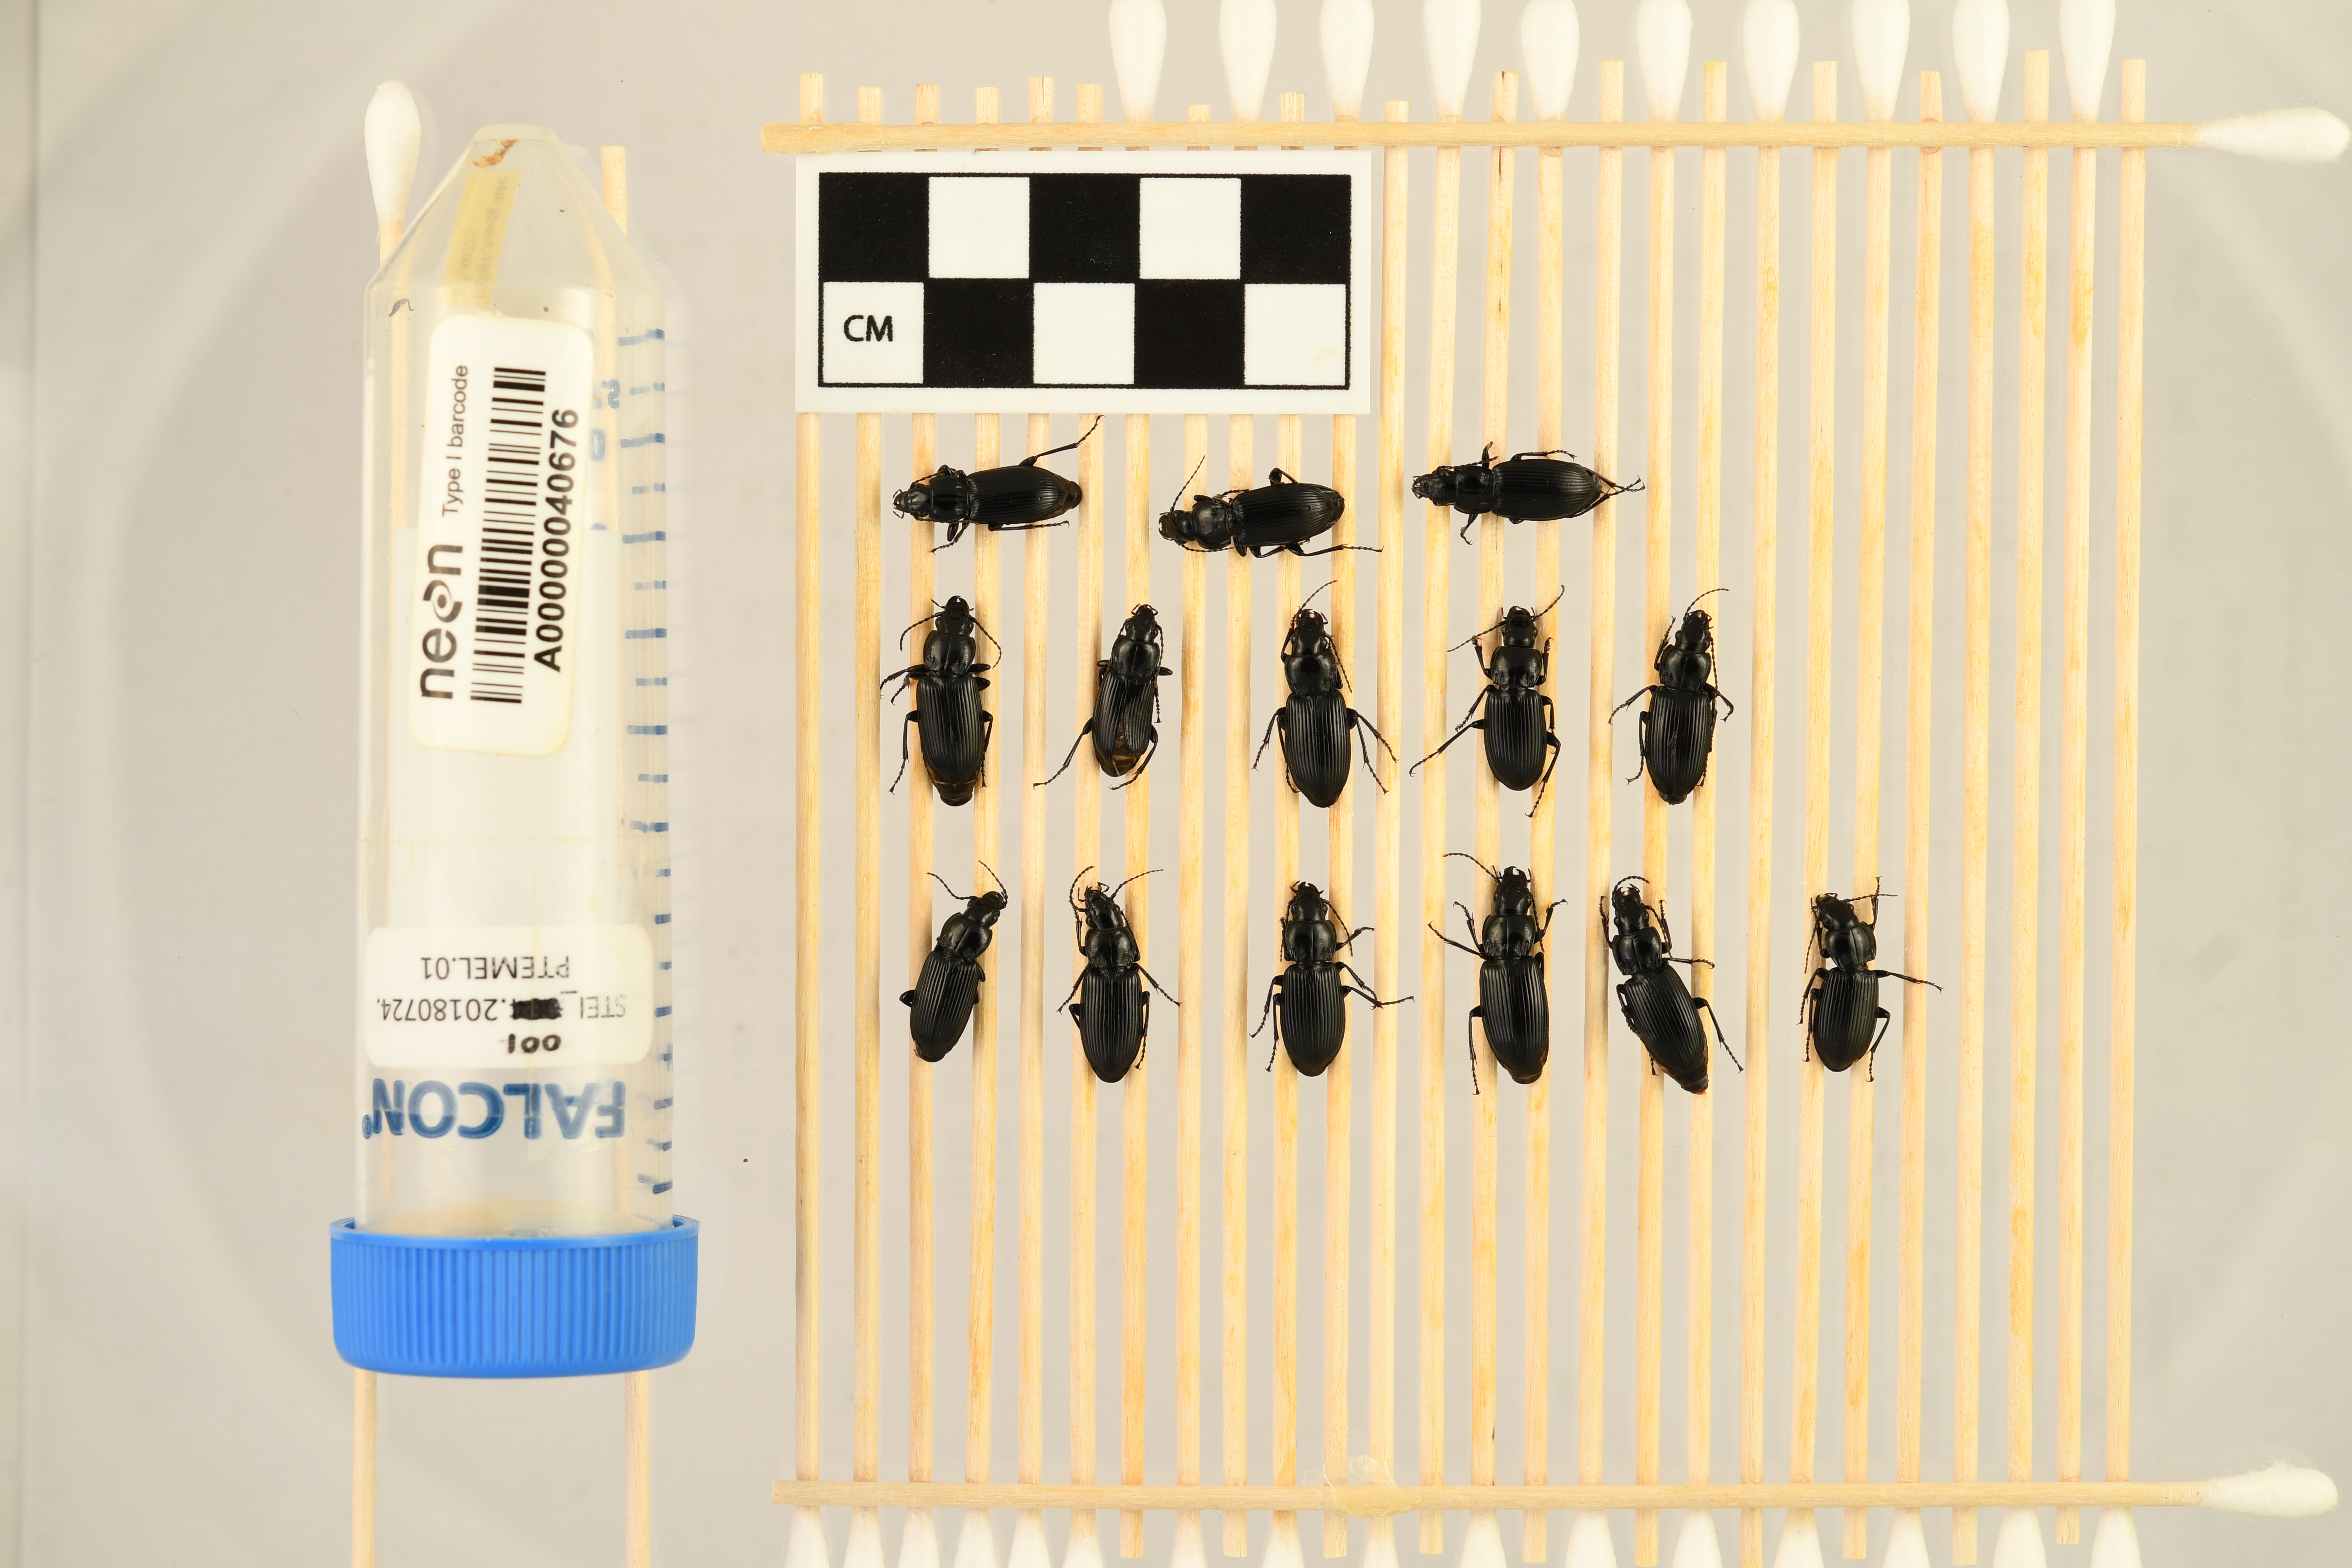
Pterostichus melanarius melanarius — Steigerwaldt-Chequamegon NEON, plot STEI_001. Beetle 1, ElytraLength: 0.9565 cm (lying flat: Yes)

Pterostichus melanarius melanarius — Steigerwaldt-Chequamegon NEON, plot STEI_001. Beetle 1, ElytraWidth: 0.4894 cm (lying flat: Yes)

Pterostichus melanarius melanarius — Steigerwaldt-Chequamegon NEON, plot STEI_001. Beetle 2, ElytraLength: 0.948 cm (lying flat: Yes)

Pterostichus melanarius melanarius — Steigerwaldt-Chequamegon NEON, plot STEI_001. Beetle 2, ElytraWidth: 0.5044 cm (lying flat: Yes)

Pterostichus melanarius melanarius — Steigerwaldt-Chequamegon NEON, plot STEI_001. Beetle 3, ElytraLength: 1.0 cm (lying flat: Yes)

Pterostichus melanarius melanarius — Steigerwaldt-Chequamegon NEON, plot STEI_001. Beetle 3, ElytraWidth: 0.5227 cm (lying flat: Yes)

Pterostichus melanarius melanarius — Steigerwaldt-Chequamegon NEON, plot STEI_001. Beetle 4, ElytraLength: 1.049 cm (lying flat: Yes)

Pterostichus melanarius melanarius — Steigerwaldt-Chequamegon NEON, plot STEI_001. Beetle 4, ElytraWidth: 0.5915 cm (lying flat: Yes)

Pterostichus melanarius melanarius — Steigerwaldt-Chequamegon NEON, plot STEI_001. Beetle 5, ElytraLength: 0.9087 cm (lying flat: No)

Pterostichus melanarius melanarius — Steigerwaldt-Chequamegon NEON, plot STEI_001. Beetle 5, ElytraWidth: 0.499 cm (lying flat: No)

Pterostichus melanarius melanarius — Steigerwaldt-Chequamegon NEON, plot STEI_001. Beetle 6, ElytraLength: 1.113 cm (lying flat: Yes)

Pterostichus melanarius melanarius — Steigerwaldt-Chequamegon NEON, plot STEI_001. Beetle 6, ElytraWidth: 0.5565 cm (lying flat: Yes)

Pterostichus melanarius melanarius — Steigerwaldt-Chequamegon NEON, plot STEI_001. Beetle 7, ElytraLength: 0.945 cm (lying flat: Yes)

Pterostichus melanarius melanarius — Steigerwaldt-Chequamegon NEON, plot STEI_001. Beetle 7, ElytraWidth: 0.5449 cm (lying flat: Yes)

Pterostichus melanarius melanarius — Steigerwaldt-Chequamegon NEON, plot STEI_001. Beetle 8, ElytraLength: 1.036 cm (lying flat: Yes)

Pterostichus melanarius melanarius — Steigerwaldt-Chequamegon NEON, plot STEI_001. Beetle 8, ElytraWidth: 0.5583 cm (lying flat: Yes)

Pterostichus melanarius melanarius — Steigerwaldt-Chequamegon NEON, plot STEI_001. Beetle 9, ElytraLength: 0.992 cm (lying flat: Yes)

Pterostichus melanarius melanarius — Steigerwaldt-Chequamegon NEON, plot STEI_001. Beetle 9, ElytraWidth: 0.5376 cm (lying flat: Yes)

Pterostichus melanarius melanarius — Steigerwaldt-Chequamegon NEON, plot STEI_001. Beetle 10, ElytraLength: 1.055 cm (lying flat: Yes)

Pterostichus melanarius melanarius — Steigerwaldt-Chequamegon NEON, plot STEI_001. Beetle 10, ElytraWidth: 0.5667 cm (lying flat: Yes)

Pterostichus melanarius melanarius — Steigerwaldt-Chequamegon NEON, plot STEI_001. Beetle 11, ElytraLength: 1.044 cm (lying flat: Yes)

Pterostichus melanarius melanarius — Steigerwaldt-Chequamegon NEON, plot STEI_001. Beetle 11, ElytraWidth: 0.5556 cm (lying flat: Yes)

Pterostichus melanarius melanarius — Steigerwaldt-Chequamegon NEON, plot STEI_001. Beetle 12, ElytraLength: 1.1 cm (lying flat: Yes)

Pterostichus melanarius melanarius — Steigerwaldt-Chequamegon NEON, plot STEI_001. Beetle 12, ElytraWidth: 0.5719 cm (lying flat: Yes)

Pterostichus melanarius melanarius — Steigerwaldt-Chequamegon NEON, plot STEI_001. Beetle 13, ElytraLength: 1.048 cm (lying flat: Yes)

Pterostichus melanarius melanarius — Steigerwaldt-Chequamegon NEON, plot STEI_001. Beetle 13, ElytraWidth: 0.5122 cm (lying flat: Yes)

Pterostichus melanarius melanarius — Steigerwaldt-Chequamegon NEON, plot STEI_001. Beetle 14, ElytraLength: 0.974 cm (lying flat: Yes)

Pterostichus melanarius melanarius — Steigerwaldt-Chequamegon NEON, plot STEI_001. Beetle 14, ElytraWidth: 0.4934 cm (lying flat: Yes)